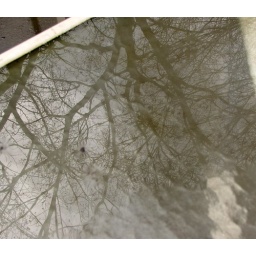
Tree reflection in water on glass table